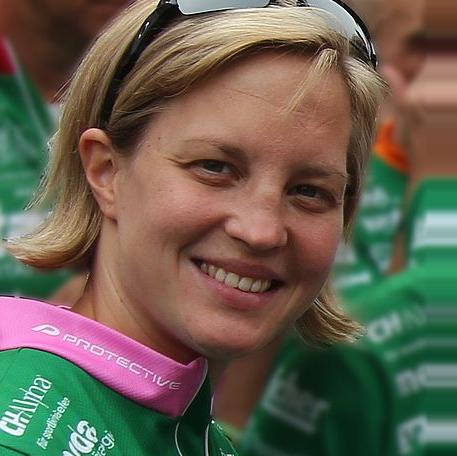
Age: 28